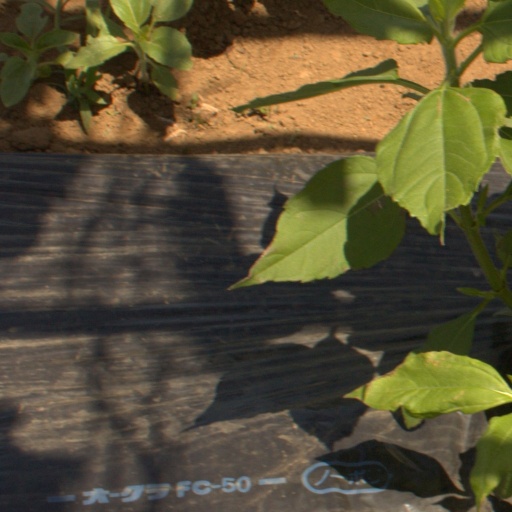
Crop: Jerusalem artichoke